Sierra Leone

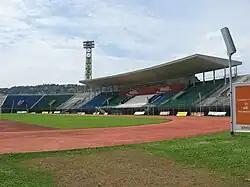
National Stadium in Freetown

For several months, Bureh's fighters had the advantage over the vastly more powerful British forces but both sides suffered hundreds of fatalities. Bureh surrendered on 11 November 1898 to end the destruction of his people's territory and dwellings. The British government recommended leniency, but Cardew insisted on sending the chief and two allies into exile in the Gold Coast; his government hanged 96 of the chief's warriors. Bureh was allowed to return in 1905, when he resumed his chieftaincy of Kasseh. The defeat of the Temne and Mende in the Hut Tax War ended mass resistance to the Protectorate and colonial government, but intermittent rioting and labour unrest continued throughout the colonial period. Riots in 1955 and 1956 involved tens of thousands of Sierra Leoneans in the Protectorate.